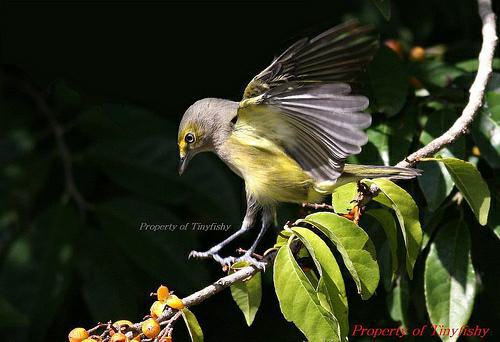
A photo of a white eyed vireo